Domenico Di Carlo

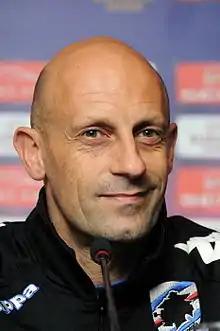
Di Carlo as the manager of Sampdoria

Domenico "Mimmo" Di Carlo (born 23 March 1964) is an Italian football coach and a former player.